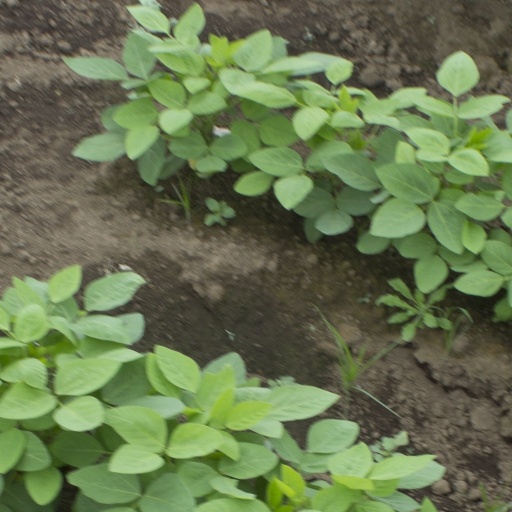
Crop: soybean